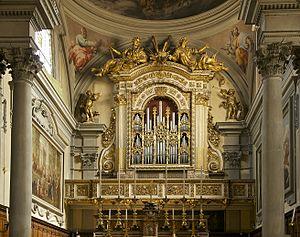
L'orgue, au dessus de l'autel de l'église San Marco à Florence
La Basilique San Marco de Florence, en Italie, est une des églises du centre historique de la cité, donnant sur la place San Marco, l'église du couvent San Marco, jouxtant le musée homonyme.